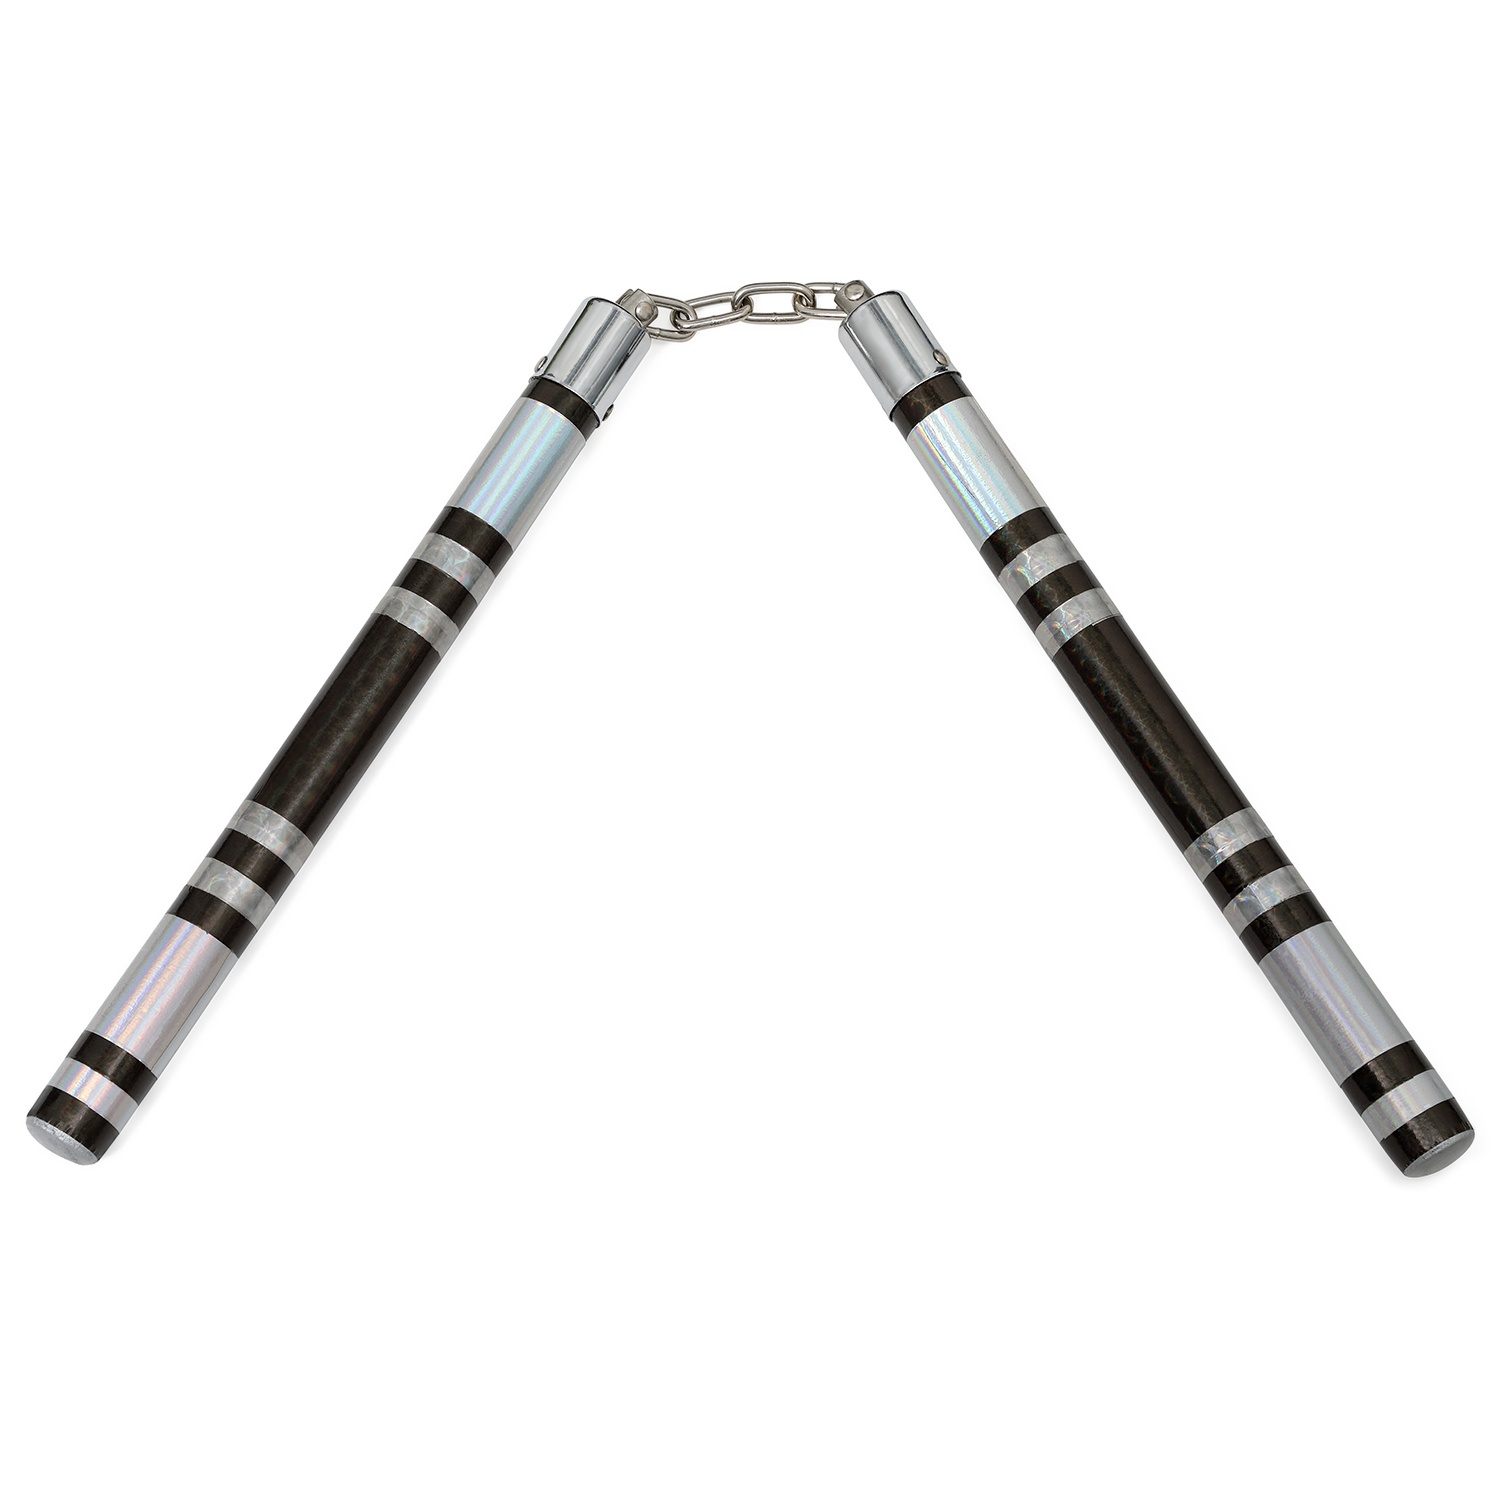
Chrome Spiral Competition Lotus Wood Nunchaku - Silver/Black
Eye catching large spiral striped tape accents these lightweight nunchaku white wood lotus handles with ball bearing attachment. Three colors to choose from. Details: Length: 12 inches Chain: 4 link chain Diameter: .9 inch
Brand: Playwell
Category: Sporting Goods > Athletics > Boxing & Martial Arts > Martial Arts Weapons > Nunchucks